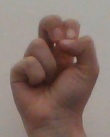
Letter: gaaf